Ramakrushna Gouda

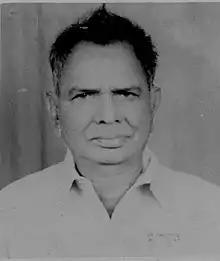

Ramakrushna Gouda was a politician in Odisha. He served as the Member of Legislative Assembly for Bhanjanagar from the year 1990–1995.